SMS Lützow

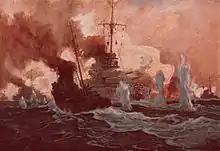
The German battlecruisers bombarding Lowestoft

The ship's first and only commander was (Captain at Sea) Victor Harder. On 24 April, and the battlecruisers and made a brief sortie into the North Sea, cruising to the eastern end of the Amrun Bank, since British destroyers had been reported to have been in the area. A second sweep followed two days later, also to the Amrun Bank. While on this operation, a British submarine attempted to torpedo without success. (Rear Admiral) Friedrich Boedicker, the deputy commander of I Scouting Group, temporarily raised his flag aboard the ship from 29 March to 11 April. On 21–22 April, joined the rest of the High Seas Fleet for a sortie into the North Sea that failed to locate any British warships.